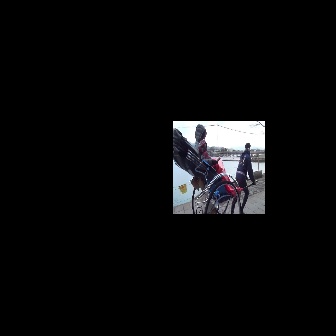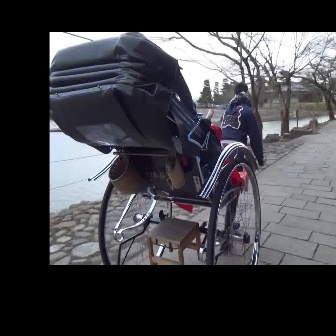
  Please identify the target specified by the bounding box [172,128,258,213] in the first image and locate it in the second image. Return the coordinates in [x_min,y_min,x_max,y_max] format.
Answer: [50,47,266,264]